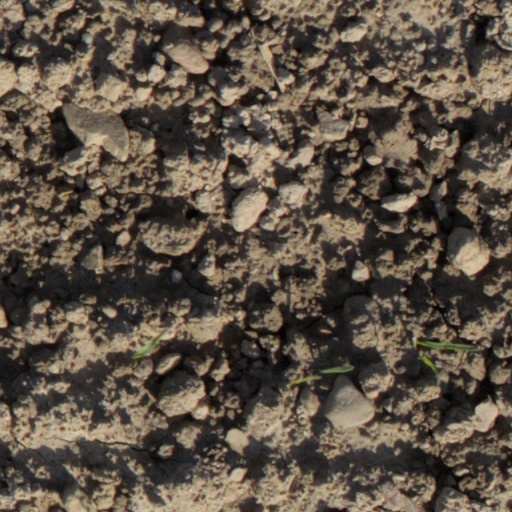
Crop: wheat